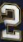
Number: 2